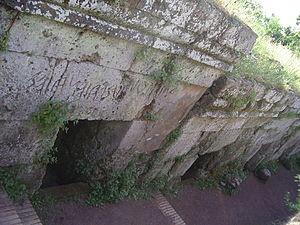
Nécropole du Crucifix du Tuf - Orvieto - Italie
Les Étrusques sont un peuple qui a vécu dans le centre de la péninsule italienne depuis la fin de l'âge du bronze jusqu'à la prise par les Romains de Velzna en 264 av. J.-C.
La nécropole du Crucifix du Tuf connue aussi comme la Città dei Morti est une nécropole étrusque datant du VIIIᵉ siècle av. J.-C. située au pied des fortifications d'Orvieto, dans la province de Terni en Ombrie, accessible par la route contournant la ville.